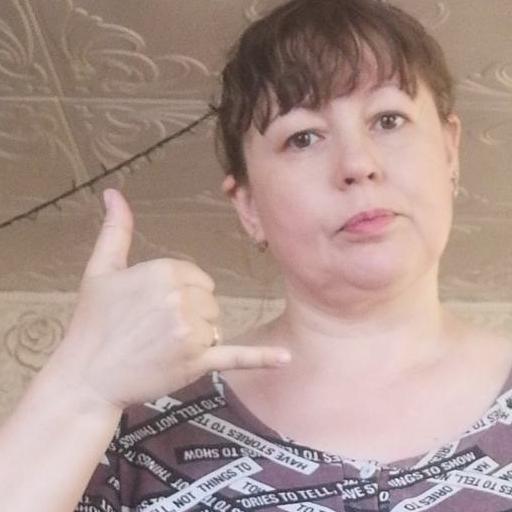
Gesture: call